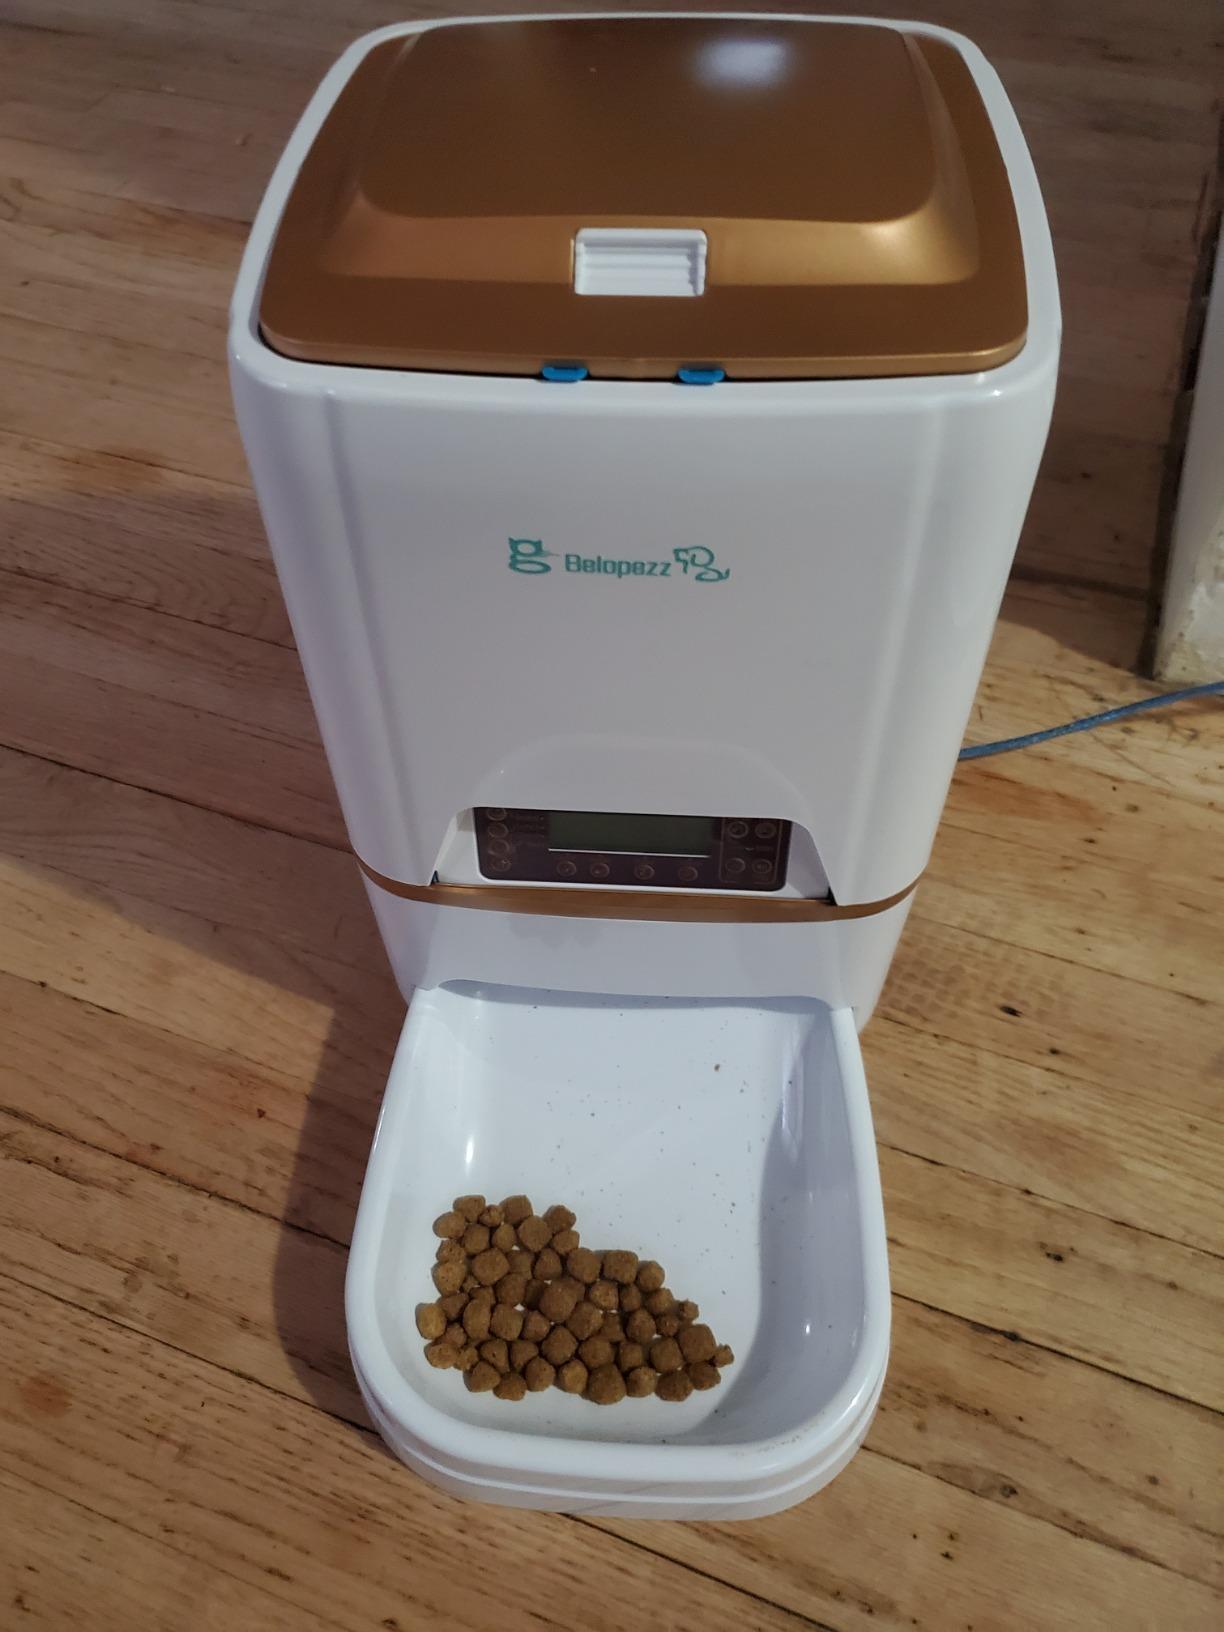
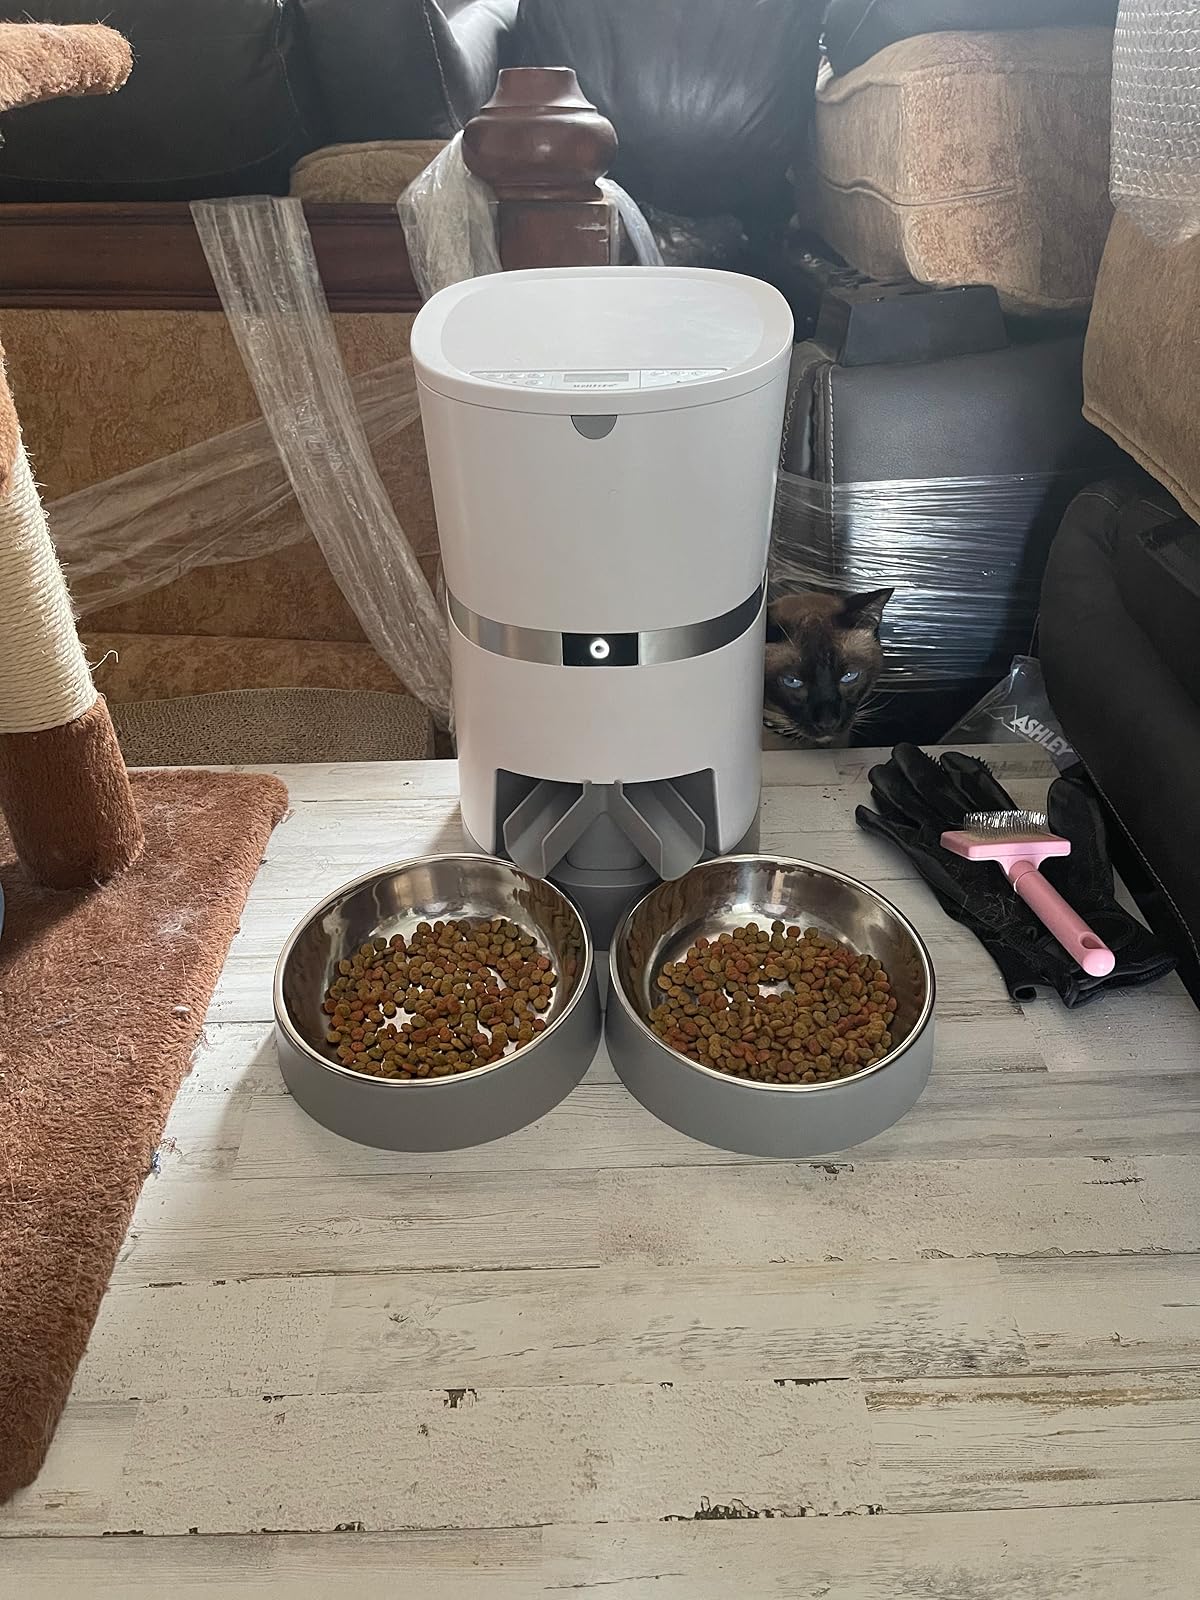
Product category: items_feeder
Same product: no